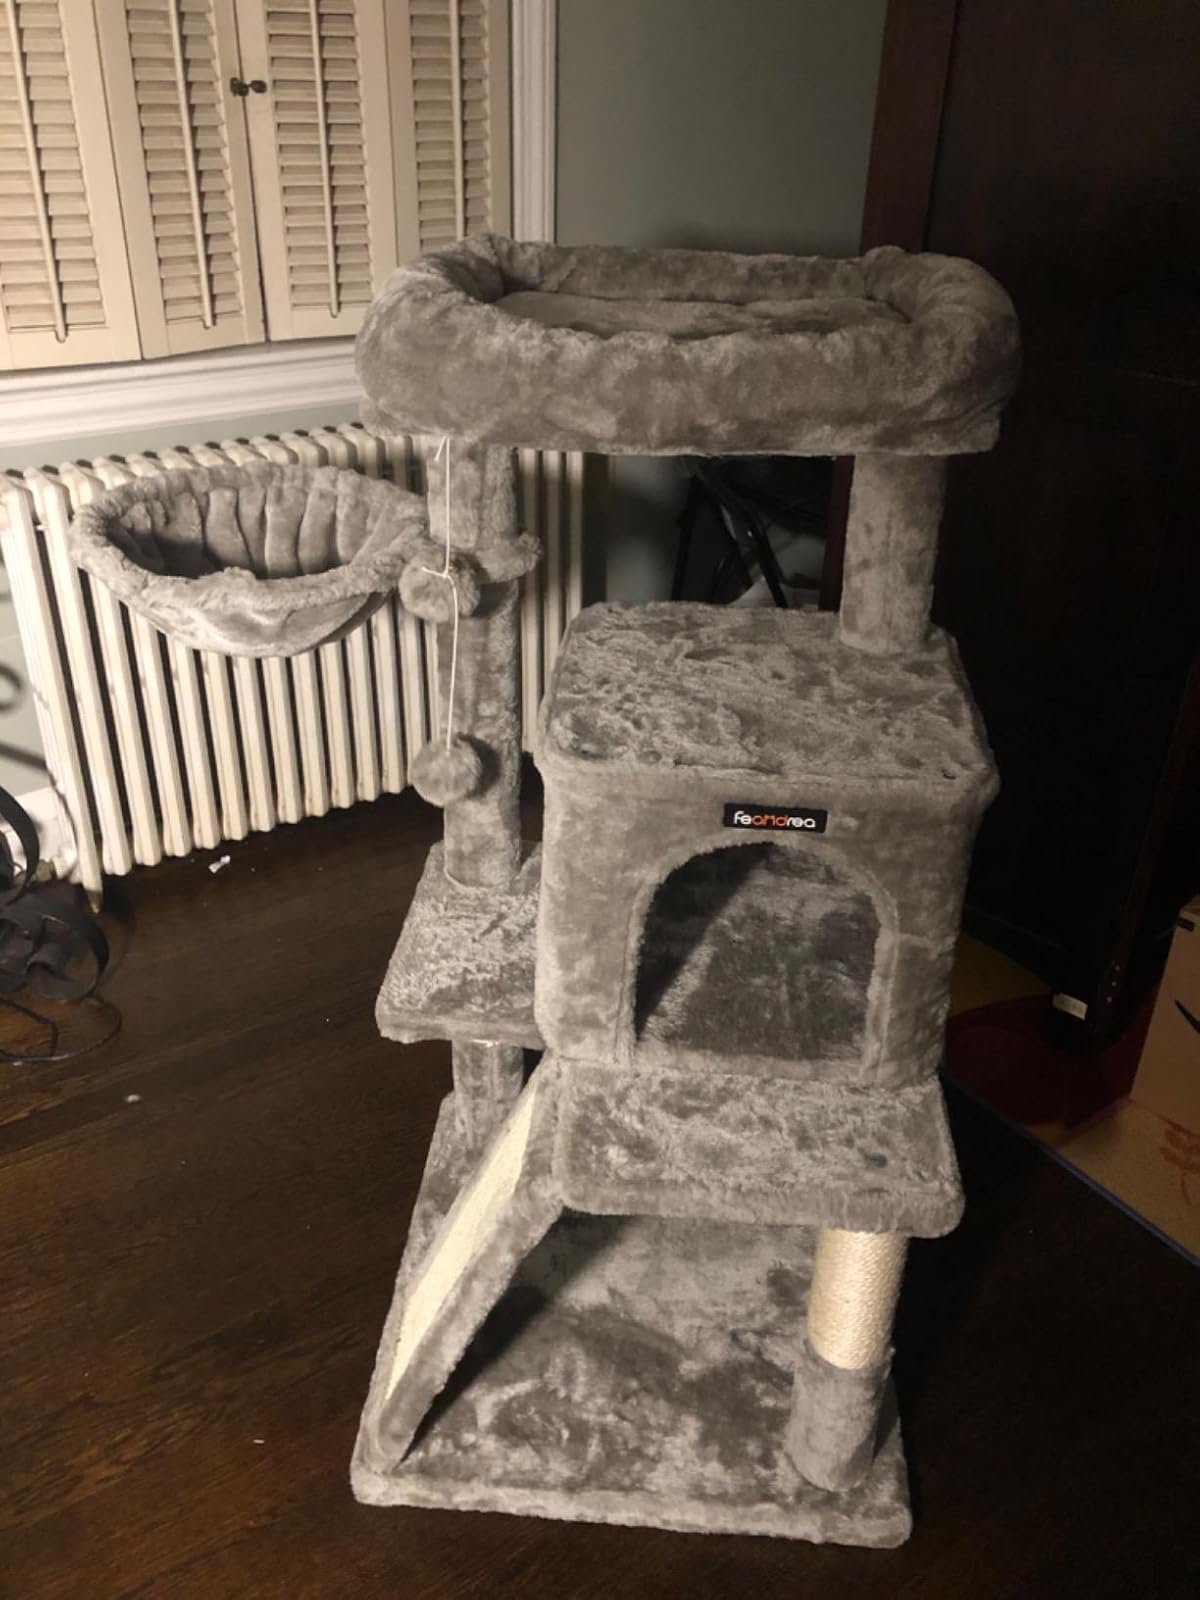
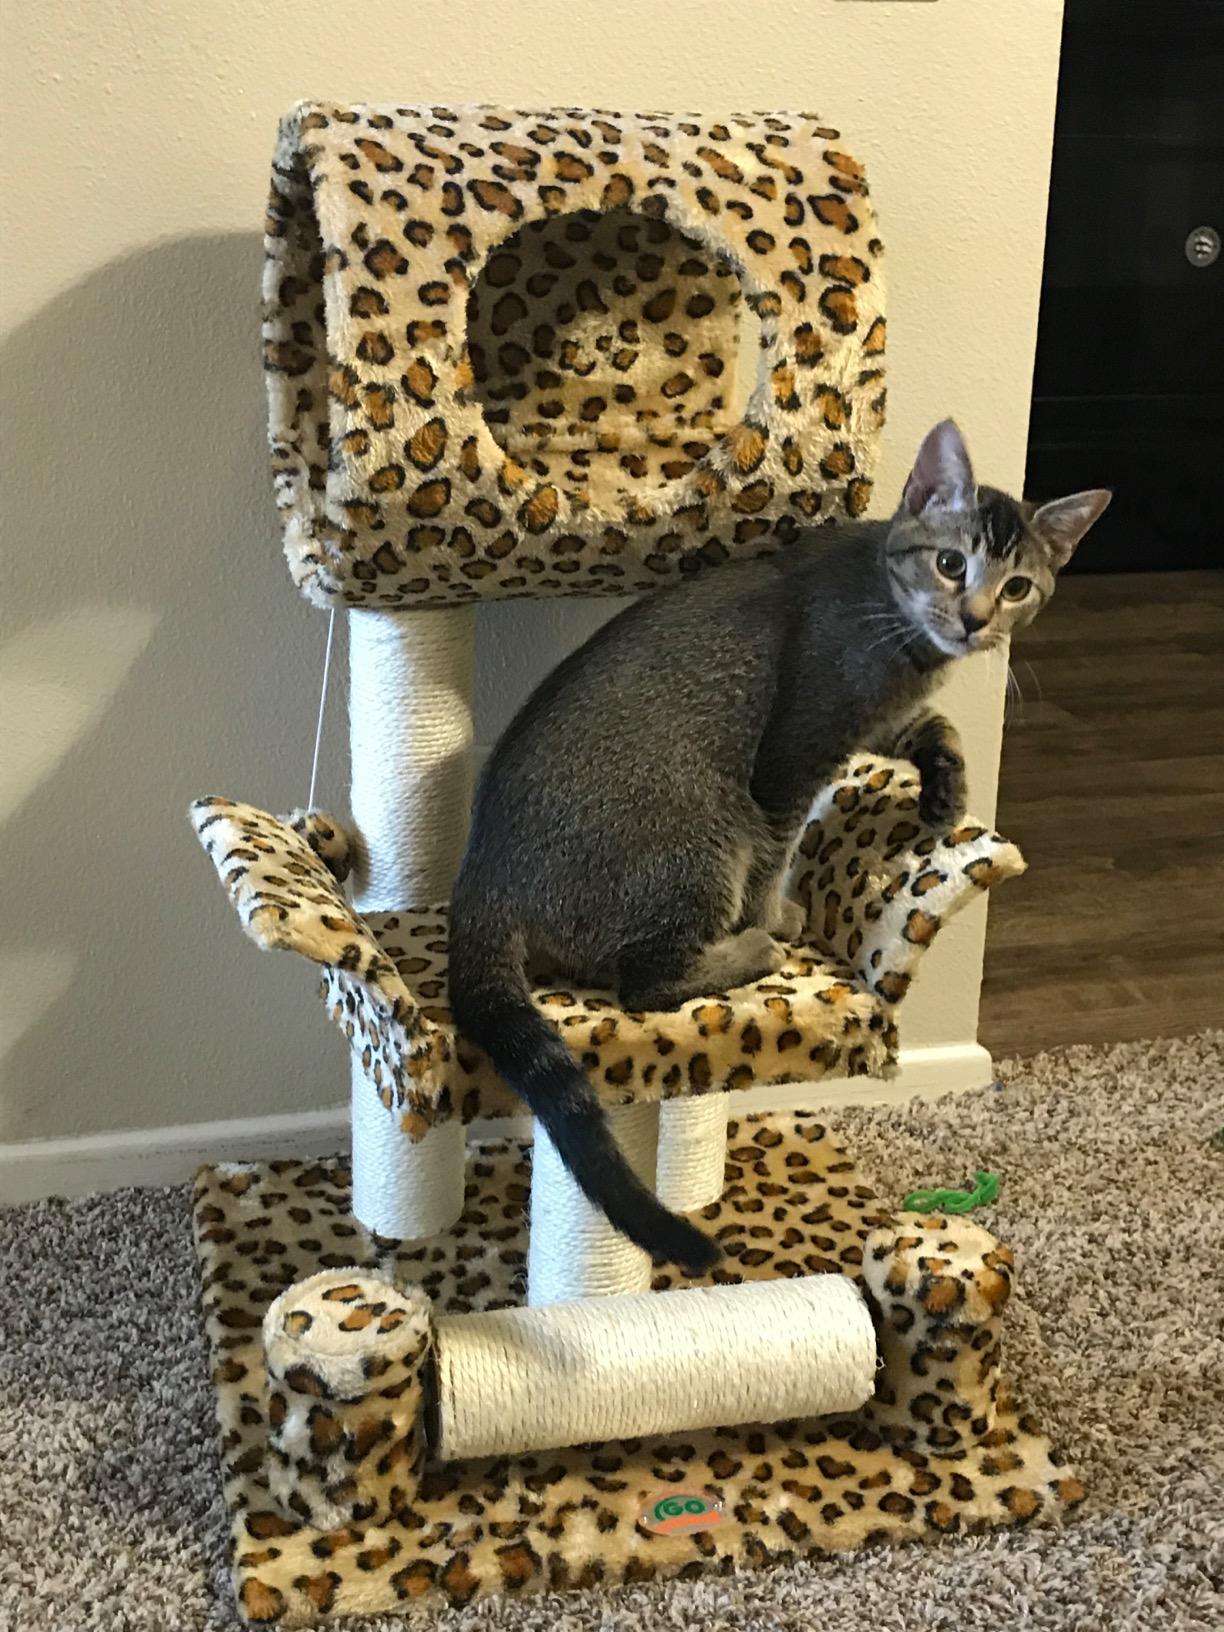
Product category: items_cat tree
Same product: no